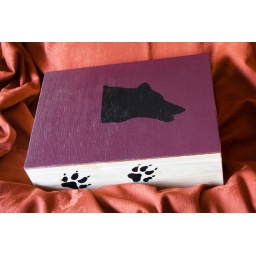
Side view of the wooden box in which my home-made Werewolf mega-set is stored